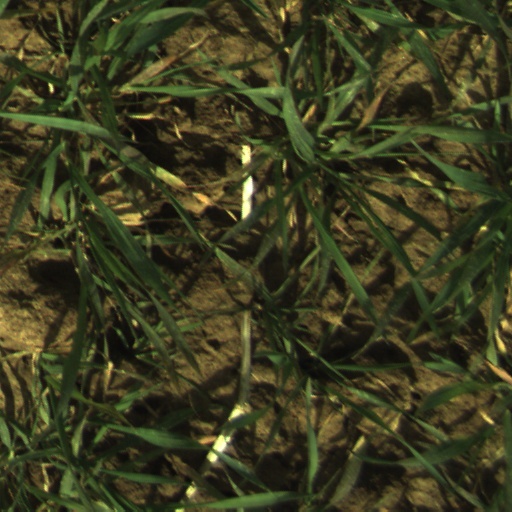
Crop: wheat